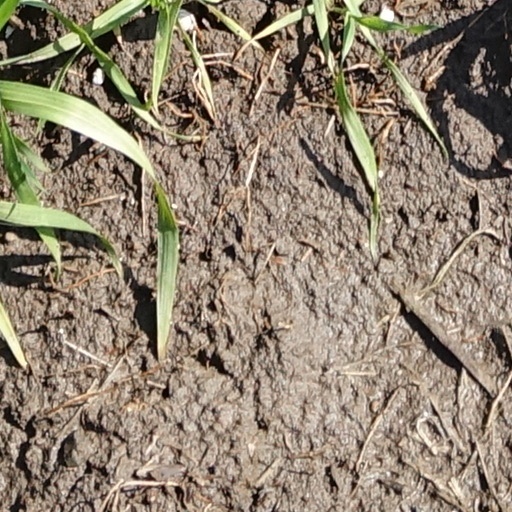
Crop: wheat